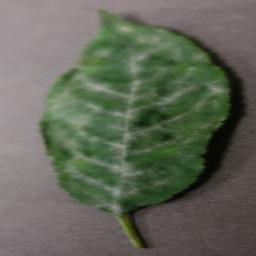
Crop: cherry
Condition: (including_sour)_powdery_mildew